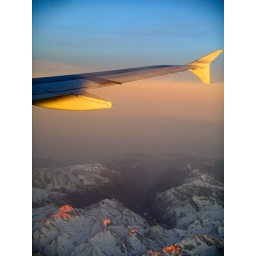
Picture taken from the plane window over the Alps. The sun was setting. 2007